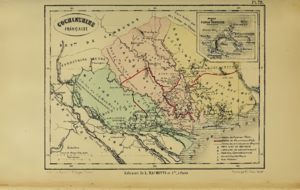
Illustration de l'Atlas universel de Bouillet